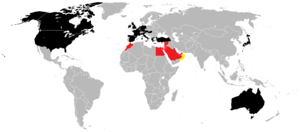
Virgin Megastore est une chaîne mondiale de commercialisation de biens culturels, créée par le Britannique Richard Branson et qui fait, suivant les pays, partie du Virgin Group, du groupe His Master's Voice, ou du groupe Butler Capital Partners.